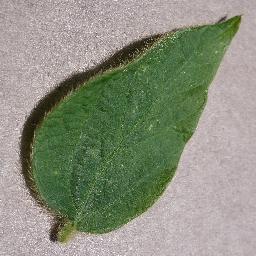
Label: Soybean___healthy